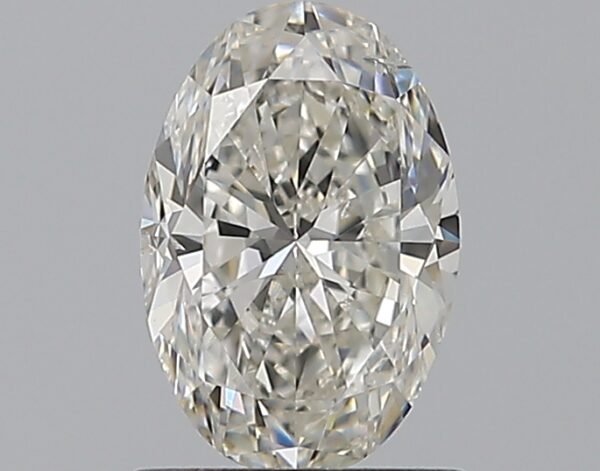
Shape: oval
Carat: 1
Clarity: SI2
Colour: I
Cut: VG
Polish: EX
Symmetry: EX
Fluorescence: F
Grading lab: GIA
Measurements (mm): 7.94 x 5.32 x 3.47